Redditch

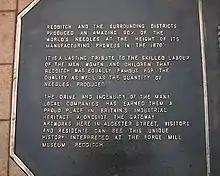
Commemorative pavement plaque in Alcester Street

The first recorded mention of Redditch ("La Rededich", thought to be a reference to the red clay of the nearby River Arrow) is in 1348, the year of the outbreak of the Black Death. During the Middle Ages, it became a centre of needle-making and later prominent industries were fish-hooks, fishing tackle, motorcycles and springs, the last of which was notably undertaken by Herbert Terry and Sons. Redditch was designated a new town on 10 April 1964, and the population increased dramatically from 32,000 in 1964 to over 70,000 by 1984. Housing developments such as Church Hill, Matchborough, Winyates, Greenlands, and Woodrow were created to accommodate a large overspill from the industrially expanding Birmingham. Redditch was built as a "flagship" town using new methods and new town planning: all the main roads (mostly new dual carriageways as well as a ring road for the town centre) were banked to reduce noise to the new housing estates, and the whole of Redditch was landscaped. Historically, much of present-day Redditch was located within Warwickshire, but it is now in its entirety administered as a part of Worcestershire.